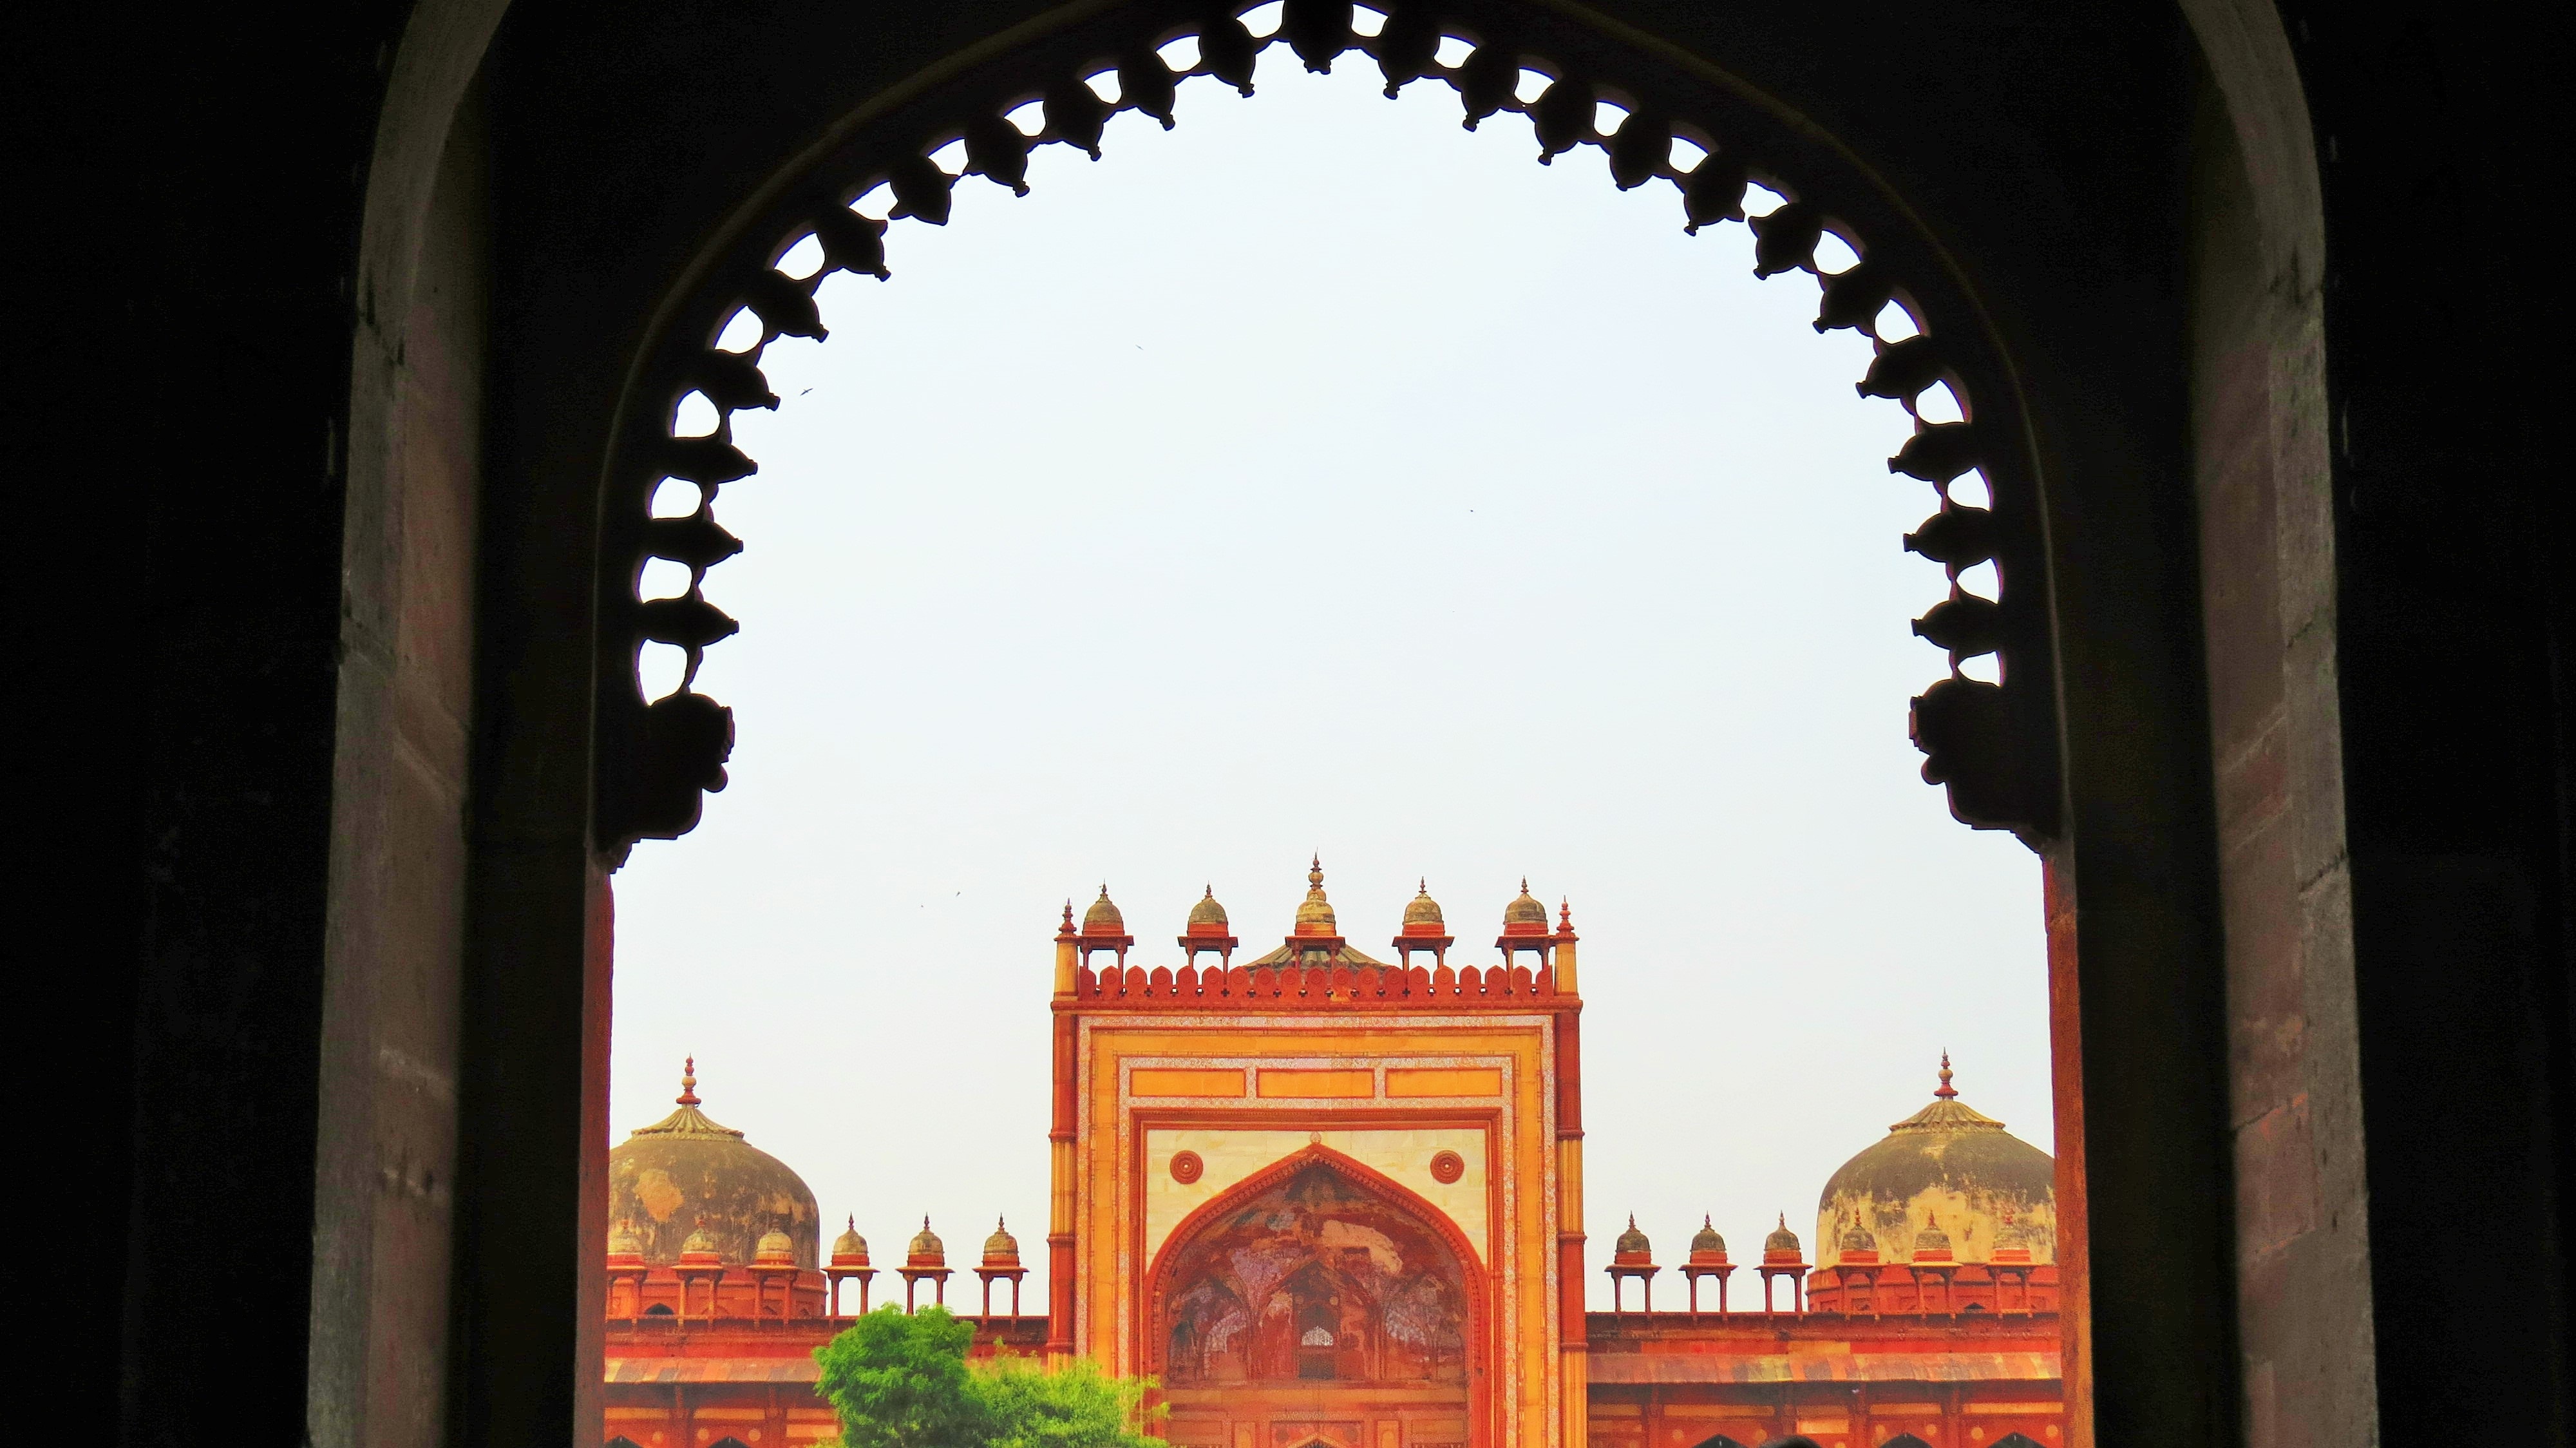
architecture, antique, building, palace, old, city, sandstone, stone, monument, tourist, travel, arch, decoration, column, red, tower, religion, asia, ancient, landmark, attraction, historic, ruin, tourism, place of worship, world, empire, courtyard, temple, decorative, marble, mosque, archeology, culture, history, islam, famous, heritage, unesco, india, historical, carving, site, agra, destination, mughal, islamic, fatehpur sikri, mughal architecture, mughals of india, uttar pradesh, akbar, sikri, pradesh, fatehpur, uttar, vijay dhankhar, mango traveler, thrill thrush, ancient history